Wellington Dyke

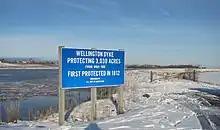
Wellington Dyke near high tide in December 2011

The Wellington Dyke is an agricultural dyke in Kings County, Nova Scotia protecting over of farmland along the Canard River between the communities of Starr's Point and Canard in Nova Scotia, Canada. Built by local farmers, it was begun in 1817 and completed in 1825. Today the dyke is owned by the Department of Agriculture of Nova Scotia in partnership with the farmers of the Wellington Marsh Body.